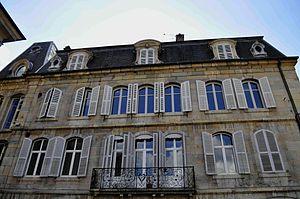
Hôtel Pétremand de Vesoul, 2 petite-rue du Palais.
L'Hôtel Pétremand est un hôtel particulier du XVIIIᵉ siècle situé 2 petite-rue du Palais dans le quartier du Vieux-Vesoul, à Vesoul, dans la Haute-Saône.
Un hôtel particulier est un type de logement français consistant en une maison luxueuse bâtie au sein d'une ville, conçue pour n'être habitée que par une seule famille. Au début des années 2010, Paris compterait encore environ 400 hôtels particuliers sur les 2 000 que la ville comptait auparavant.
Vesoul est une commune de l'est de la France, préfecture du département de la Haute-Saône en région Bourgogne-Franche-Comté et chef-lieu de cantons et d'arrondissement. La ville est aussi le siège de la communauté d'agglomération de Vesoul et du pays de Vesoul et du Val de Saône. Elle fait partie de la région culturelle et historique de Franche-Comté. Située au nord de la Métropole Rhin-Rhône, Vesoul compte, en 2015, 15 058 habitants intra-muros et l'aire urbaine de Vesoul totalise 59 262 habitants. Ses habitants sont appelés Vésuliens.